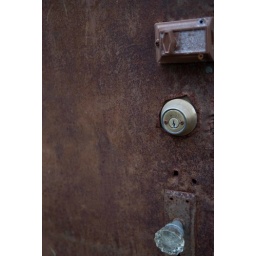
i have always wanted to take a picture of this door its been leaning against the house for years